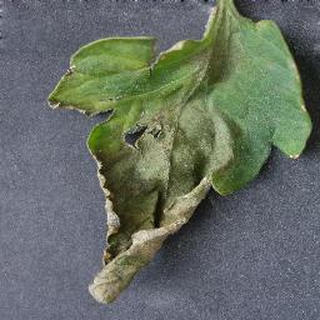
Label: tomato_late_blight